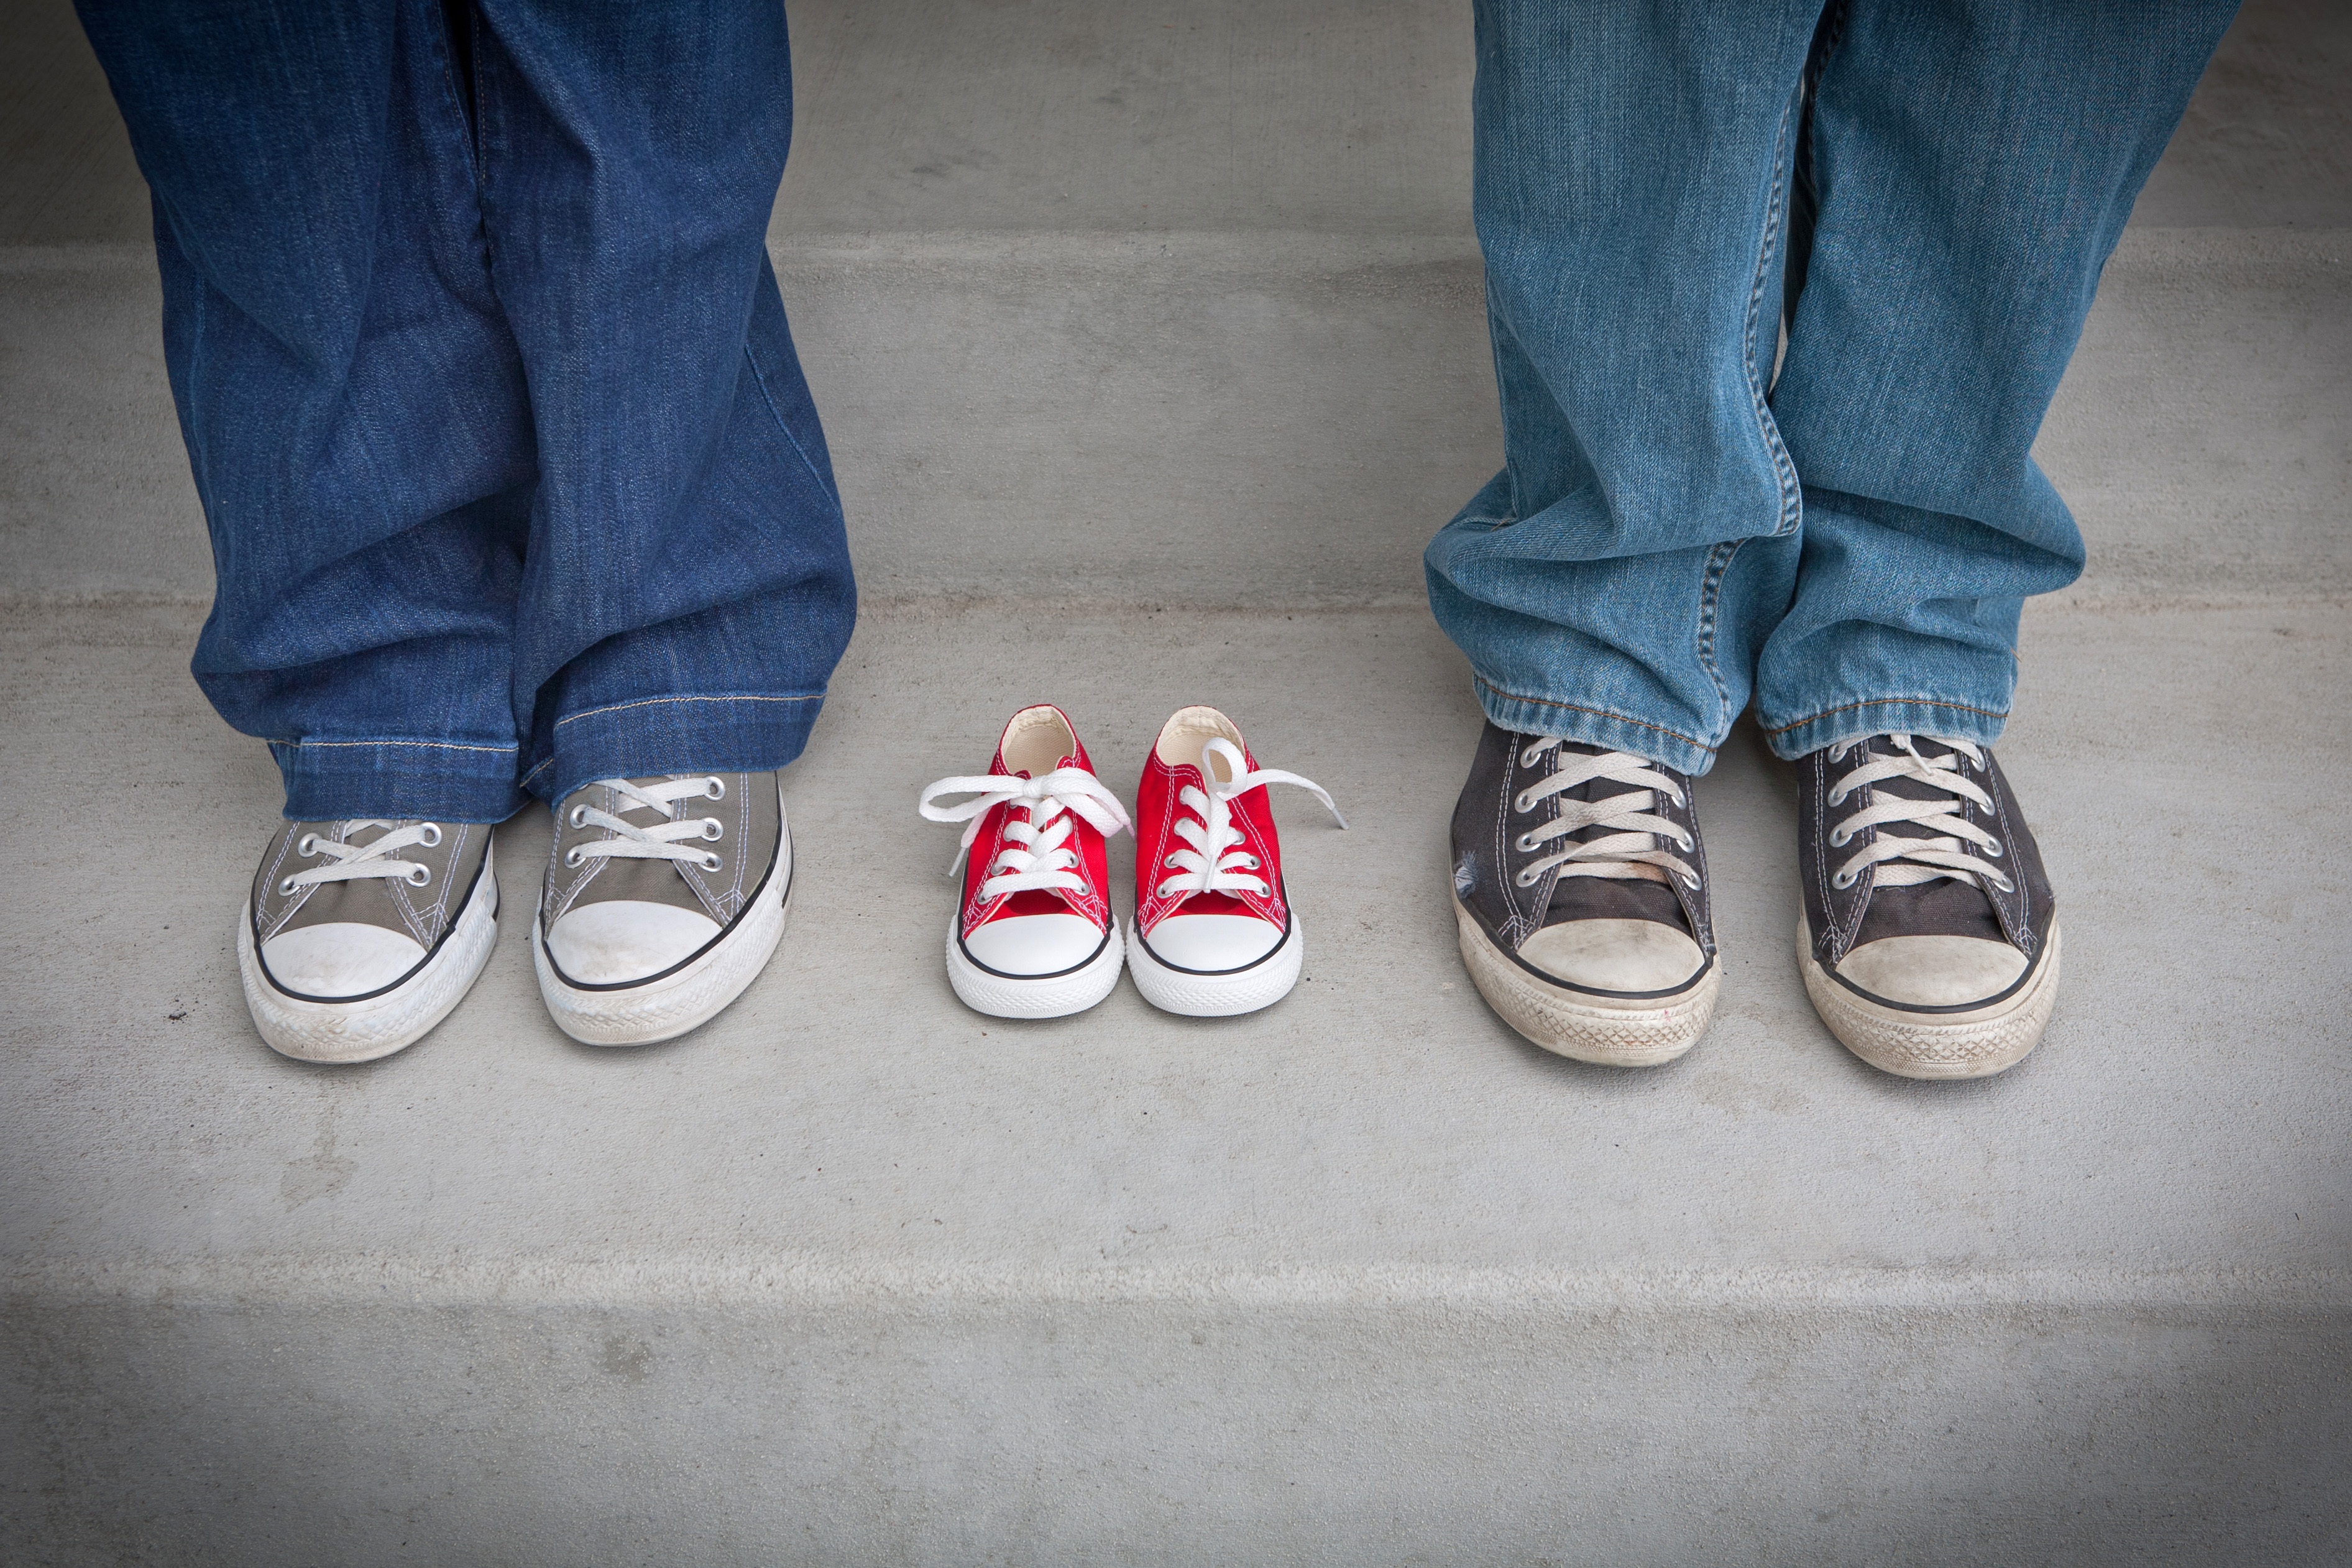
casual, color, colour, couple, denim, fashion, feet, footwear, jeans, legs, people, shoes, sneakers, steps